2020 Tour de France

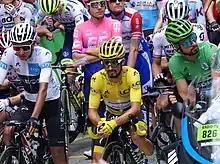
Leaders of the young rider, general and points classifications Egan Bernal, Julian Alaphilippe and Peter Sagan, respectively, lining up before stage 19 of the 2019 Tour de France

The 2020 Tour de France peloton consisted of 22 teams. All nineteen UCI WorldTeams were entitled, and obliged, to enter the race. Additionally, Amaury Sport Organisation (ASO), the organisers of the Tour, invited three second-tier UCI ProTeams to participate in the event. The teams were announced on 7 January 2020. With every team fielding eight riders, 176 riders started the race in Nice. As 30 riders abandoned during the race, 146 riders made it to the finish line on the Champs-Élysées in Paris.